Kosovo Albanians

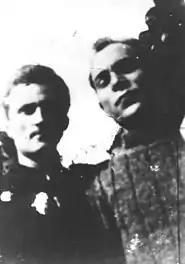
Ramiz Sadiku and Boro Vukmirović, People's Heroes of Yugoslavia and symbol of Serbian-Albanian friendship

After the Axis invasion, the greater part of Kosovo became a part of Italian-controlled Fascist Albania, and a smaller, Eastern part by the Axis allied Tsardom of Bulgaria and Nazi German-occupied Serbia. Since the Albanian Fascist political leadership had decided in the Conference of Bujan that Kosovo would remain a part of Albania they started expelling the Serbian and Montenegrin settlers "who had arrived in the 1920s and 1930s".